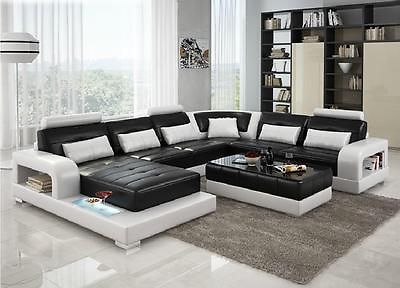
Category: sofa